Little Masters

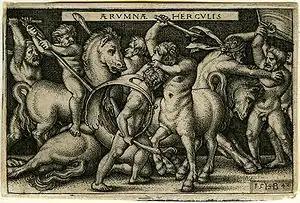
One of a series of tiny (about 5.1 x 7.9 cm) prints of the "Labours of Hercules" by Hans Sebald Beham; the Little Masters did not let small size deter them from tackling the largest subjects of history painting. The influence of the friezes of Polidoro di Caravaggio is seen here.

Their engraving style was based on the work of Nuremberg master printmaker Albrecht Dürer, who was still living in the city until 1528, and in whose workshop Pencz at least may have trained, and the Italian Marcantonio Raimondi, with whom Barthel Beham is supposed to have worked in Rome. Raimondi, and the exterior fresco friezes of Polidoro di Caravaggio, influenced their choice of subjects and compositional style, to which Northern themes of death (Death appears personified in many prints, as above) and humour are added. The prints of Hans Baldung Grien contain similar treatments of sexual themes.